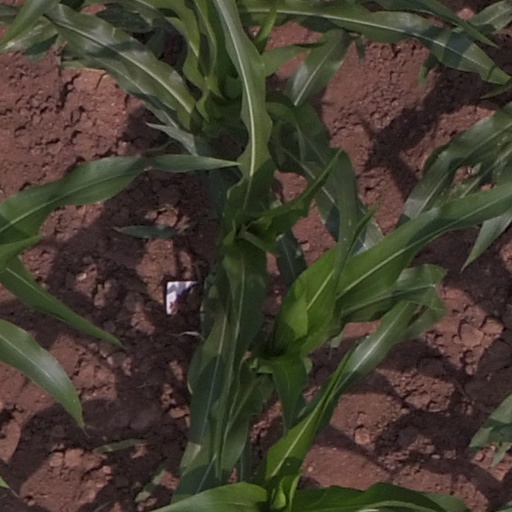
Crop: maize; corn